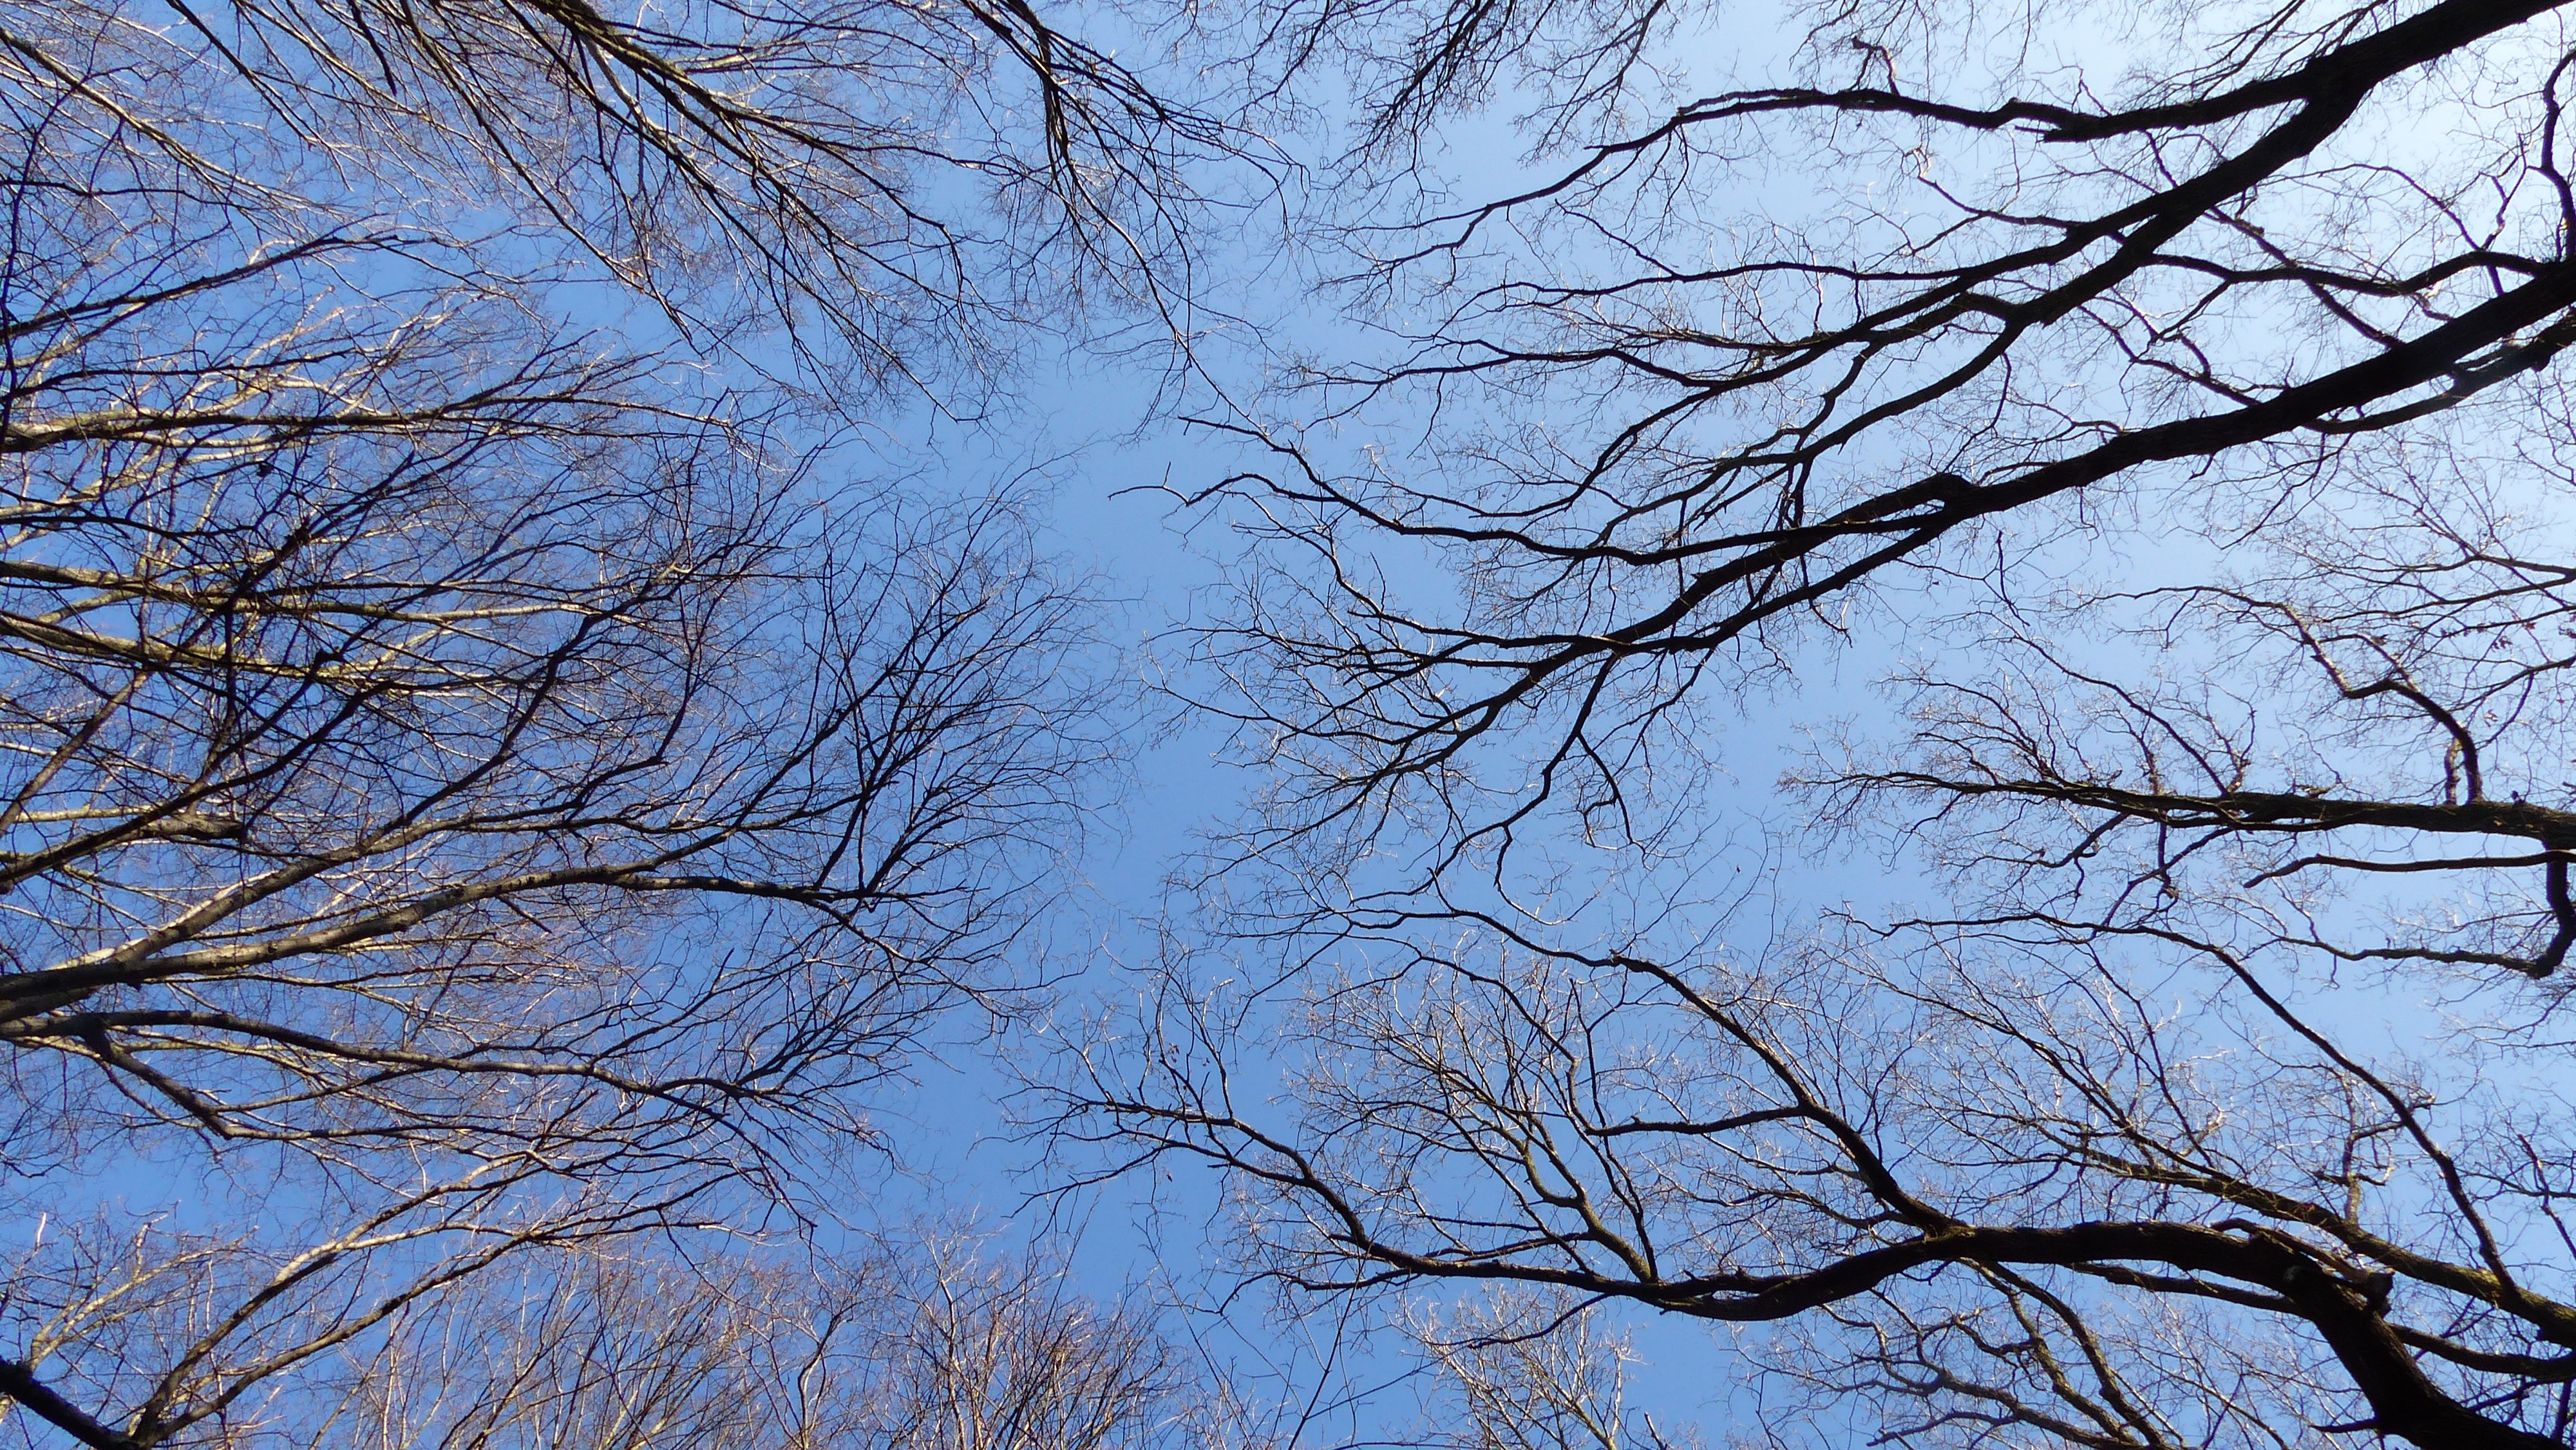
tree, branch, snow, winter, plant, sky, leaf, frost, autumn, blue, season, crown, trees, freezing, atmospheric phenomenon, woody plant